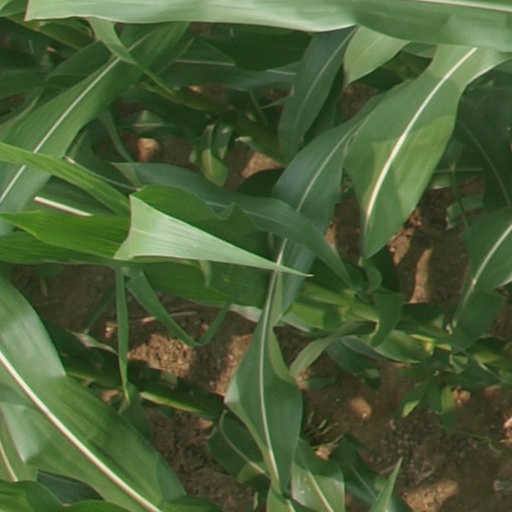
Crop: maize; corn